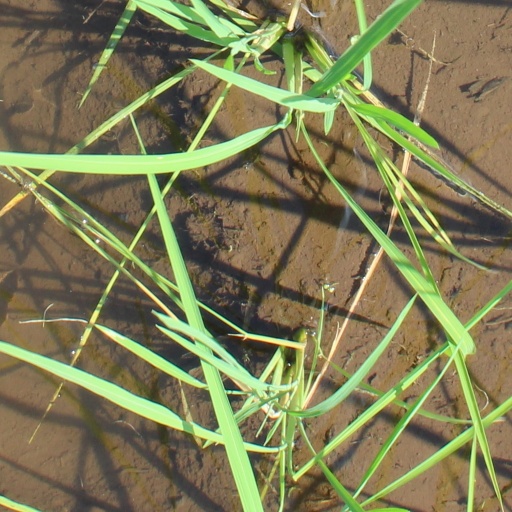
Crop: rice